Coats Observatory

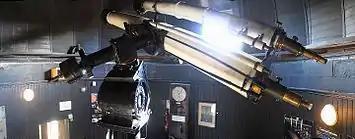

After Thomas Coats' death his son James took over the family involvement in the Observatory, increasing the endowment and purchasing a number of pieces of scientific equipment for use in the building. The addition of all of this equipment made it necessary to provide more accommodation. A pavilion was built behind the main observatory building, which was opened by Lord Balfour of Burleigh, Secretary of State for Scotland, on 14 September 1898. After being given a tour of the buildings and the equipment he is noted as 'expressing his gratitude for what he had seen and congratulating the citizens of Paisley on the opportunities which they possessed for the study of Astronomy'.